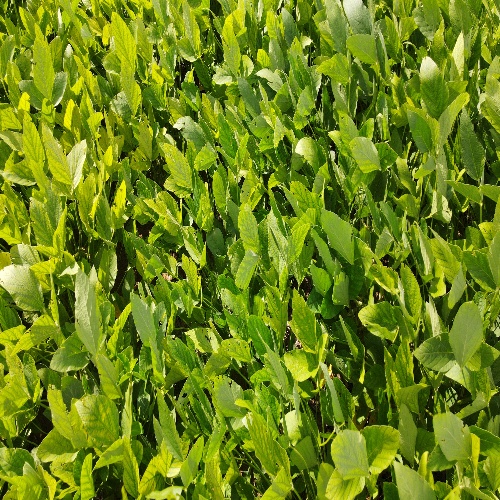
Label: Caterpillar